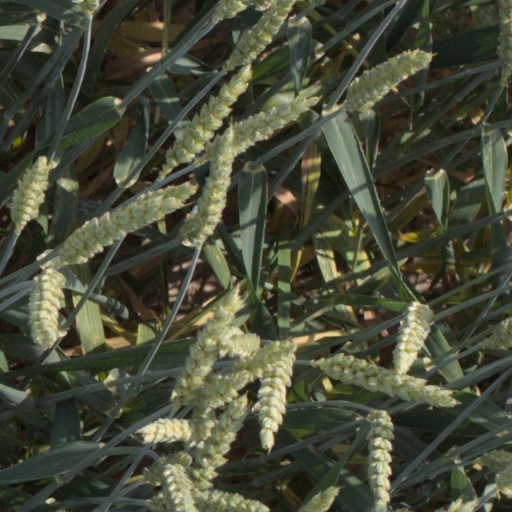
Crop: wheat